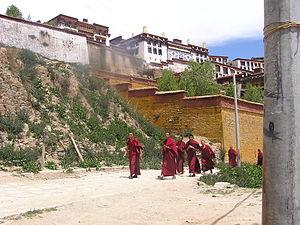
Le monastère de Ganden, également appelé Ganden Namgyeling, est le plus ancien des trois grands monastères guélugpa de la région autonome du Tibet, les deux autres étant Séra et Drepung. Il est situé dans le district de Tagtse, à 36 kilomètres au nord-est du Potala à Lhassa, sur la montagne de Wangbur ou Wangbori, à une altitude de 3 800 mètres.